Wayne Dowdy

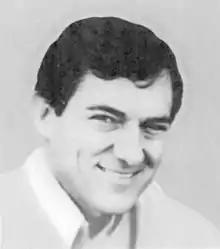
Dowdy during his final term in congress.

On July 7, 1981, Dowdy was elected to the House of Representatives as a Democrat in a special election for the 4th District. In this election the Democrats recaptured a Southern district from the Republicans, in a period when the white electorate in the South was shifting to the Republican Party. Dowdy carefully managed to avoid drawing strong Republican challengers in the general election or African-American opponents in the Democratic primary.